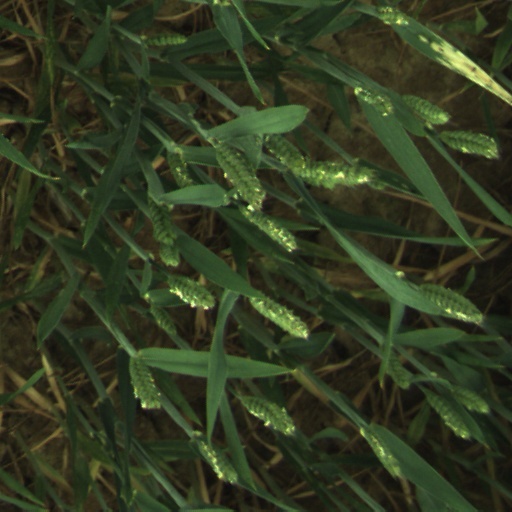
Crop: wheat